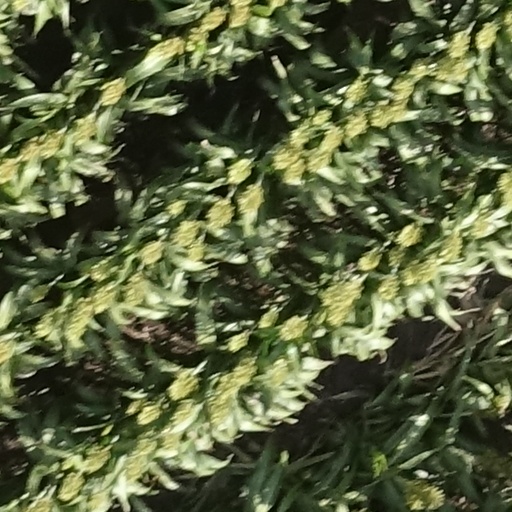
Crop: sorghum